Jenny McDonough

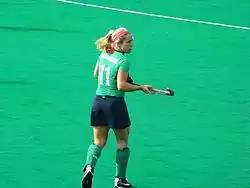
"Jenny McDonough playing for Ireland against South Korea in the 2008 Women's Hockey Olympic Qualifier"

Jenny McDonough (born 23 April 1981), also known as Jenny McAuley, is a former Ireland women's field hockey international. Between 2001 and 2009 she made 117 senior appearances for Ireland. She has also played for Belfast Harlequins in the Women's Irish Hockey League.